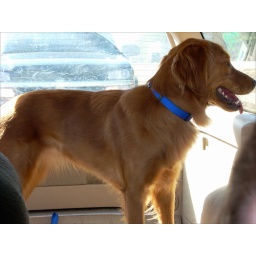
Taken in the Passat on the way home from the dog park on February 8, 2008.